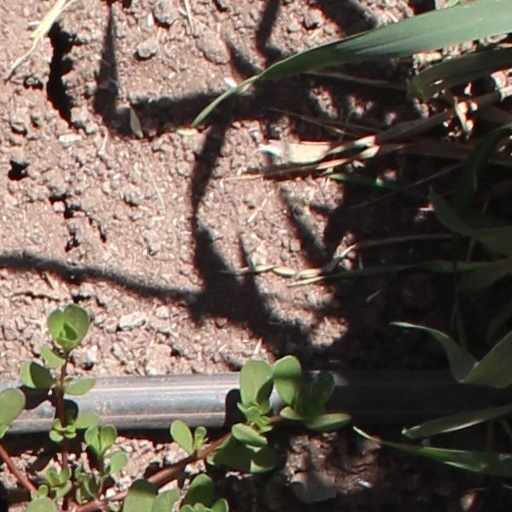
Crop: wheat